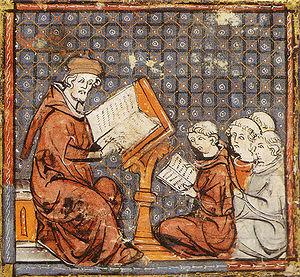
Le mot religion vient du latin religio. Ce terme, ses équivalents et ses dérivés ont été définis et utilisés de façons diverses selon les époques, les lieux et les auteurs. Ainsi, avec La Religion en Occident, Michel Despland a proposé une histoire des idées de la religion dans laquelle il formule quarante définitions correspondant aux divers usages et significations du terme dans l'histoire.